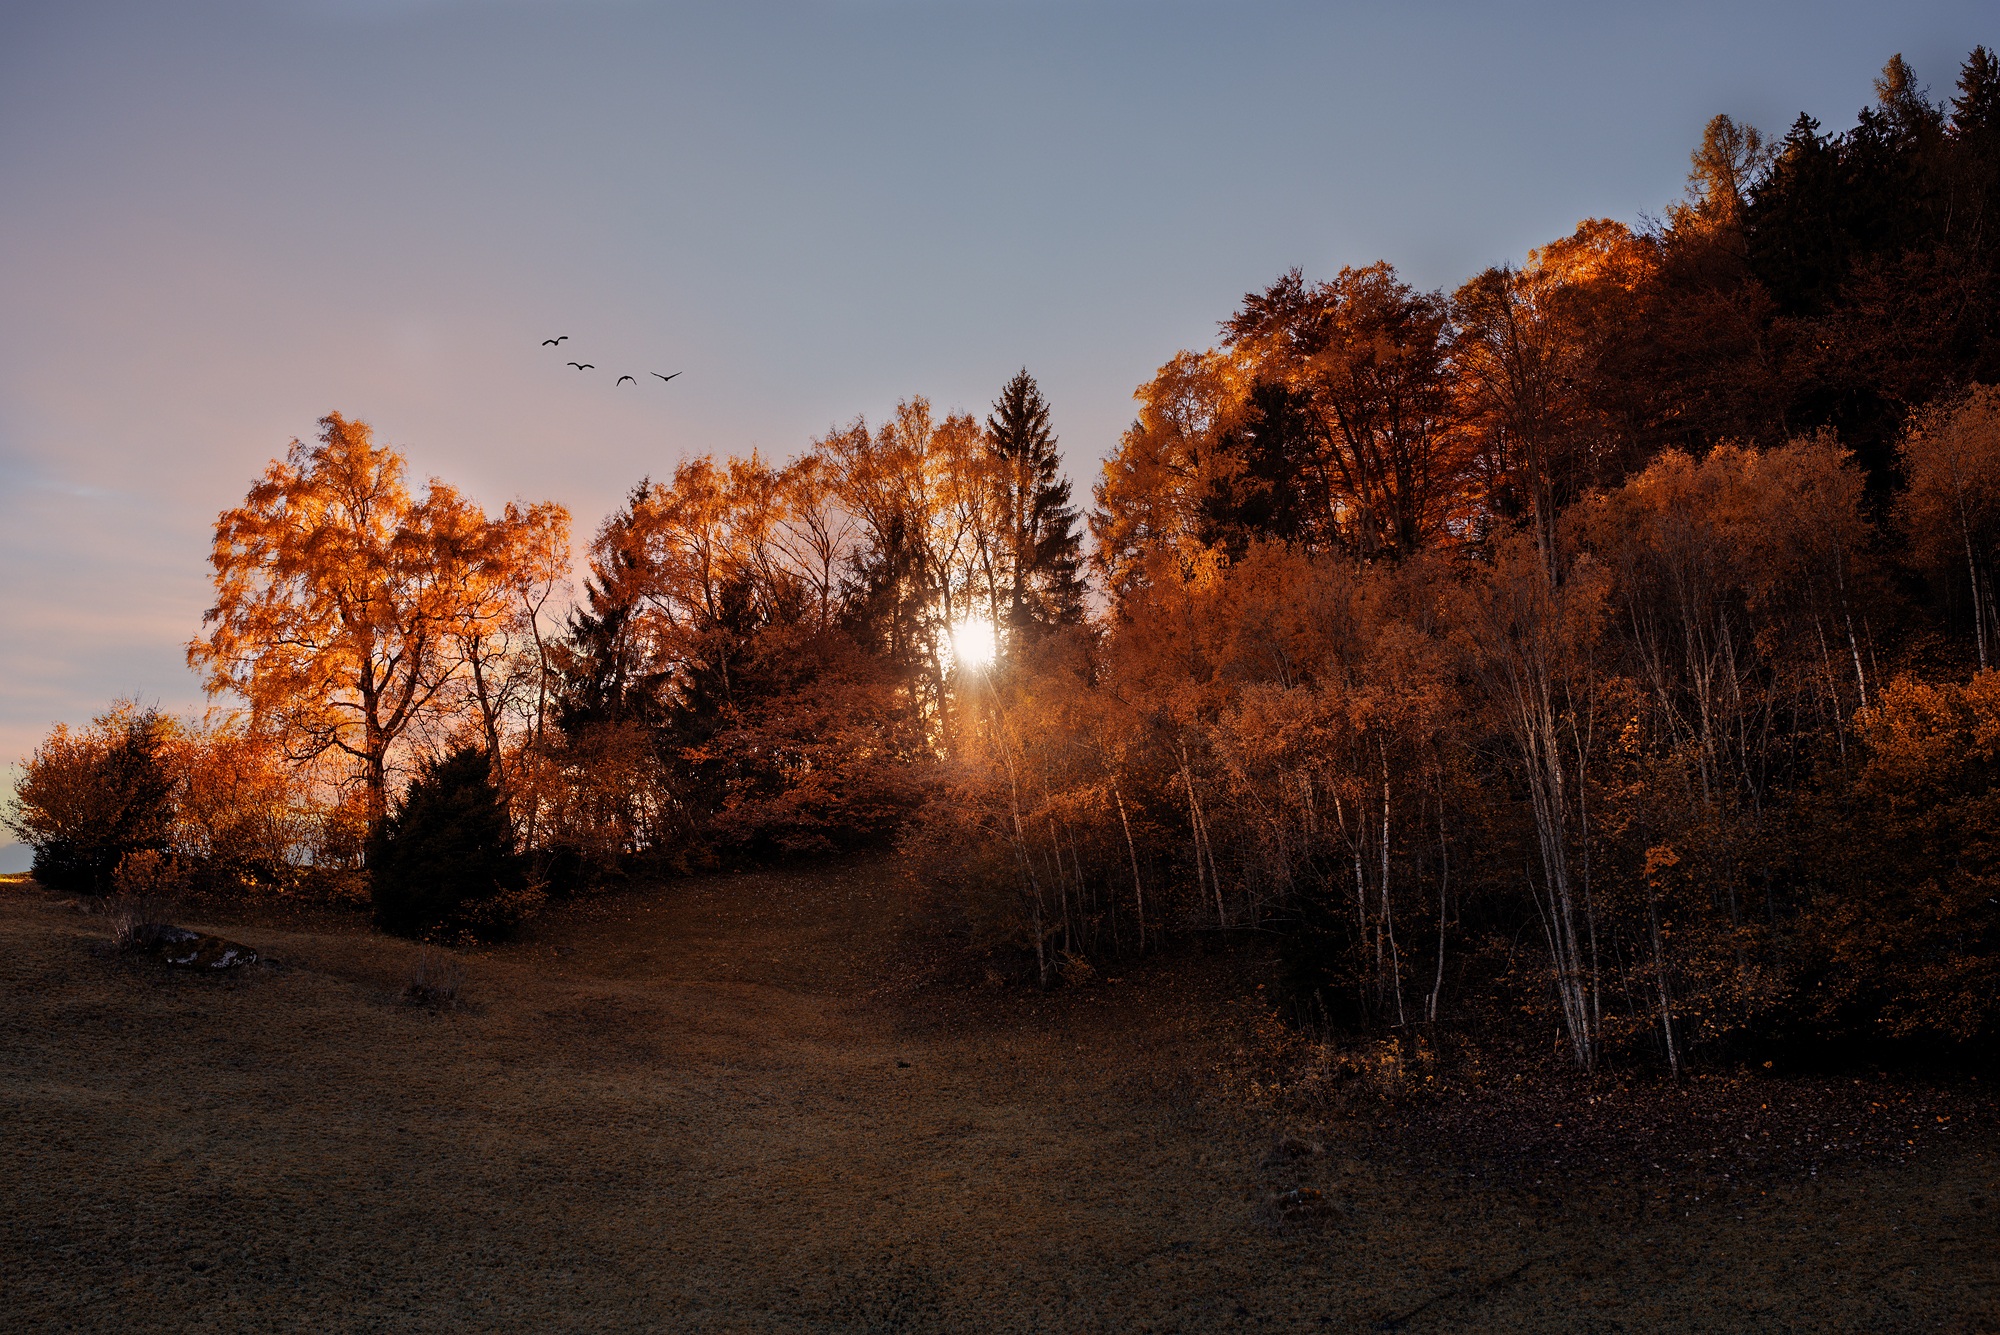
landscape, tree, nature, forest, wilderness, branch, mountain, winter, plant, sky, sunrise, sunset, meadow, sunlight, morning, leaf, frost, dawn, dusk, evening, autumn, season, woodland, habitat, colored, golden autumn, deciduous trees, rural area, natural environment, atmospheric phenomenon, woody plant